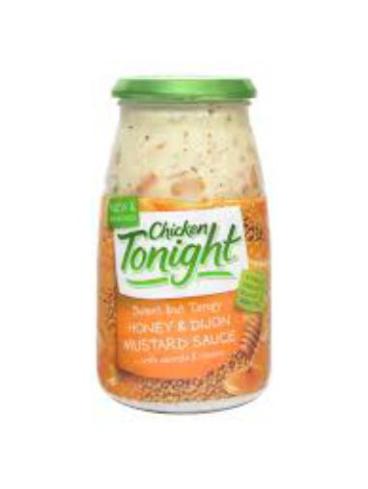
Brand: chicken tonight
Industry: Food